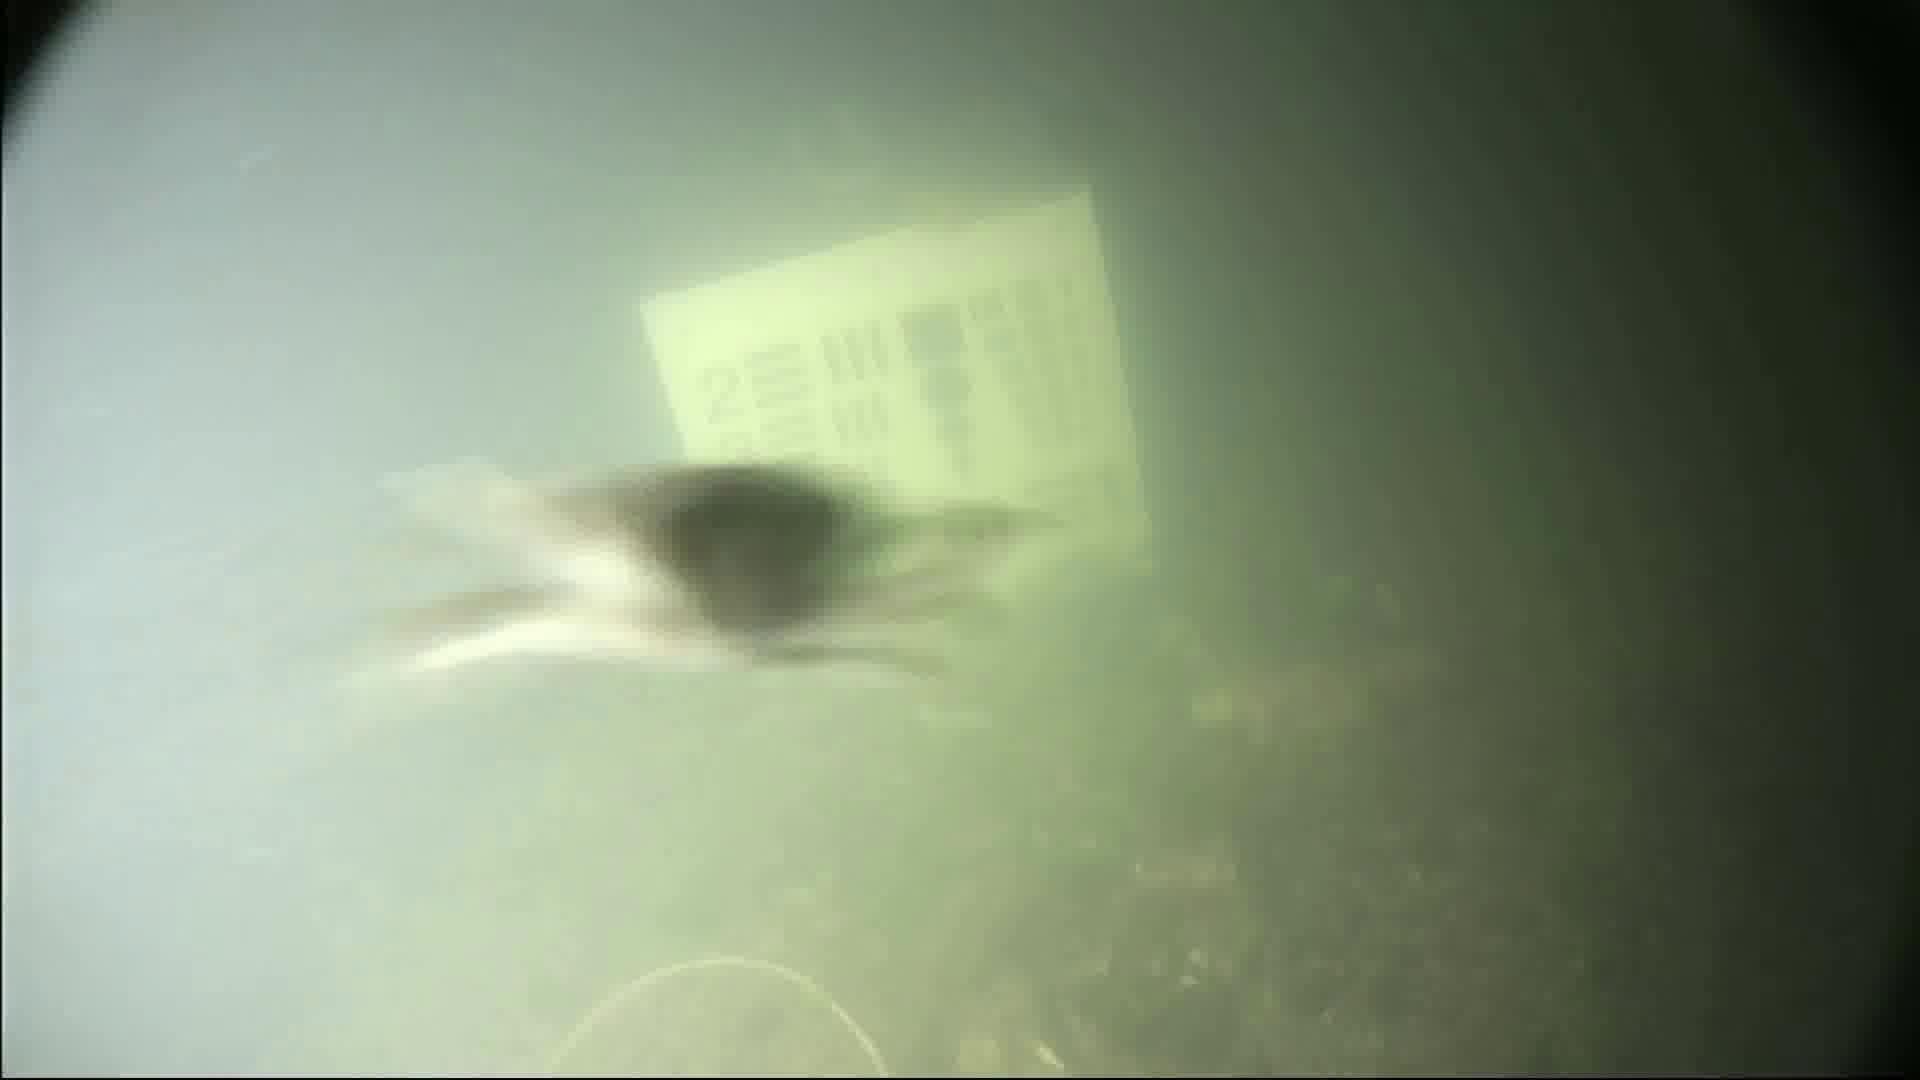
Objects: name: crab